Auckland Castle

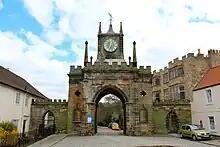
The clock tower

News reports in 2019 clarified the situation, stating that in 2012, Ruffer had purchased the castle and all of the contents, including the artwork, which included the works by Francisco de Zurbarán. The paintings, which had been on tour, were returned to the site in time for the re-opening of the castle to visitors on 2 November 2019 as the Auckland Project, after a multi-million pound restoration project, funded partly by the National Lottery.